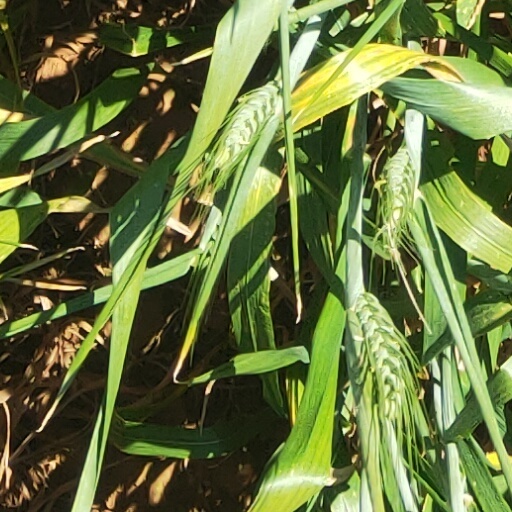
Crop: wheat